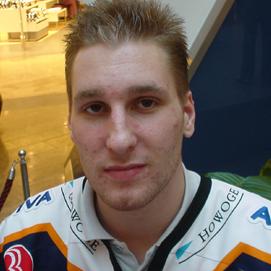
Age: 20